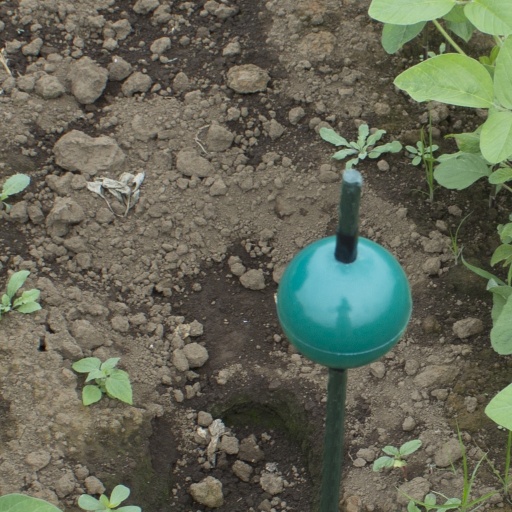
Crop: soybean